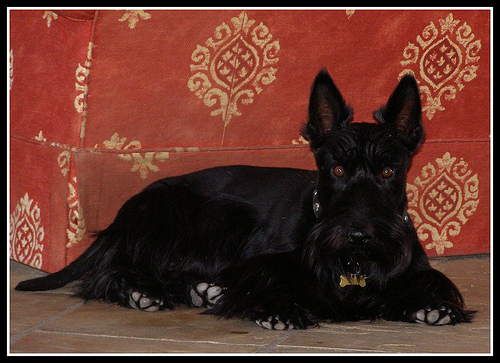
Animal: dog
Breed: scottish_terrier